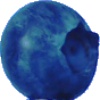
Label: huckleberry